Julius Ochs Adler

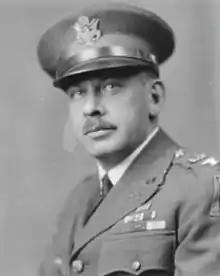

Julius Ochs Adler (December 3, 1892 – October 3, 1955) was an American publisher, journalist, and highly decorated United States Army officer with the rank of major general. He distinguished himself during World War I as Major and battalion commander in the 306th Infantry Regiment and received Distinguished Service Cross, the second highest decorations of the United States military for valor in combat.